Cultural impact of Jennifer Lopez

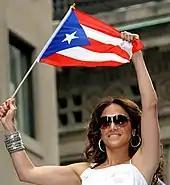
Lopez waving the Puerto Rican flag in 2009 at the Puerto Rican Day Parade in Manhattan

With her musical debut, Lopez helped drive the "Latin explosion" occurring in entertainment during the late 1990s. Historian Roger Bruns considered her "an influential force in driving a growing Latin cultural influence in popular music" at the time, and The Recording Academy credited her with helping propel the Latin pop movement in American music. Considered "one of the most important Latina pop stars", "Rolling Stone" said she paved "the way for other American-born Latina pop stars" including Selena Gomez and Becky G. Scholar Aida Hurtado observed that Lopez's "transnational focus" also influenced Latin American pop artists to enter the U.S. market by recording English music, including Shakira, Thalía and Paulina Rubio. Along with Ricky Martin, Lopez helped increase the visibility of Latin music in international markets including East Asia and Canada. In 2002, the "Chicago Tribune" opined that Lopez had "emerged as the next-generation Madonna" due to her "multitasking career". In 2024, the "New Statesman" wrote: "She was the first woman to demonstrate that a Madonna could be a Latina, and Latina voices are one of the dominant forces in global pop now."